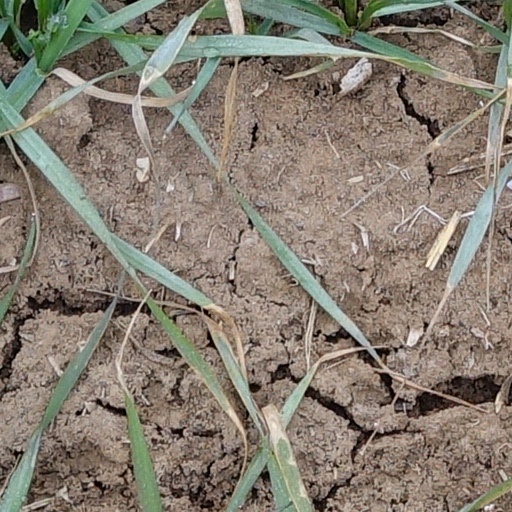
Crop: wheat